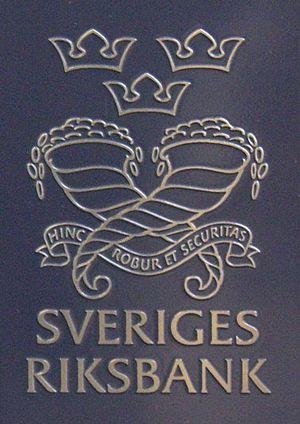
La Banque de Suède est la banque centrale du royaume de Suède. Elle est actuellement sous le contrôle du Riksdag, le parlement suédois. L'objectif principal de la Banque de Suède est de maintenir la stabilité des prix afin que l'inflation soit faible et stable, l'objectif étant fixé à 2 %.